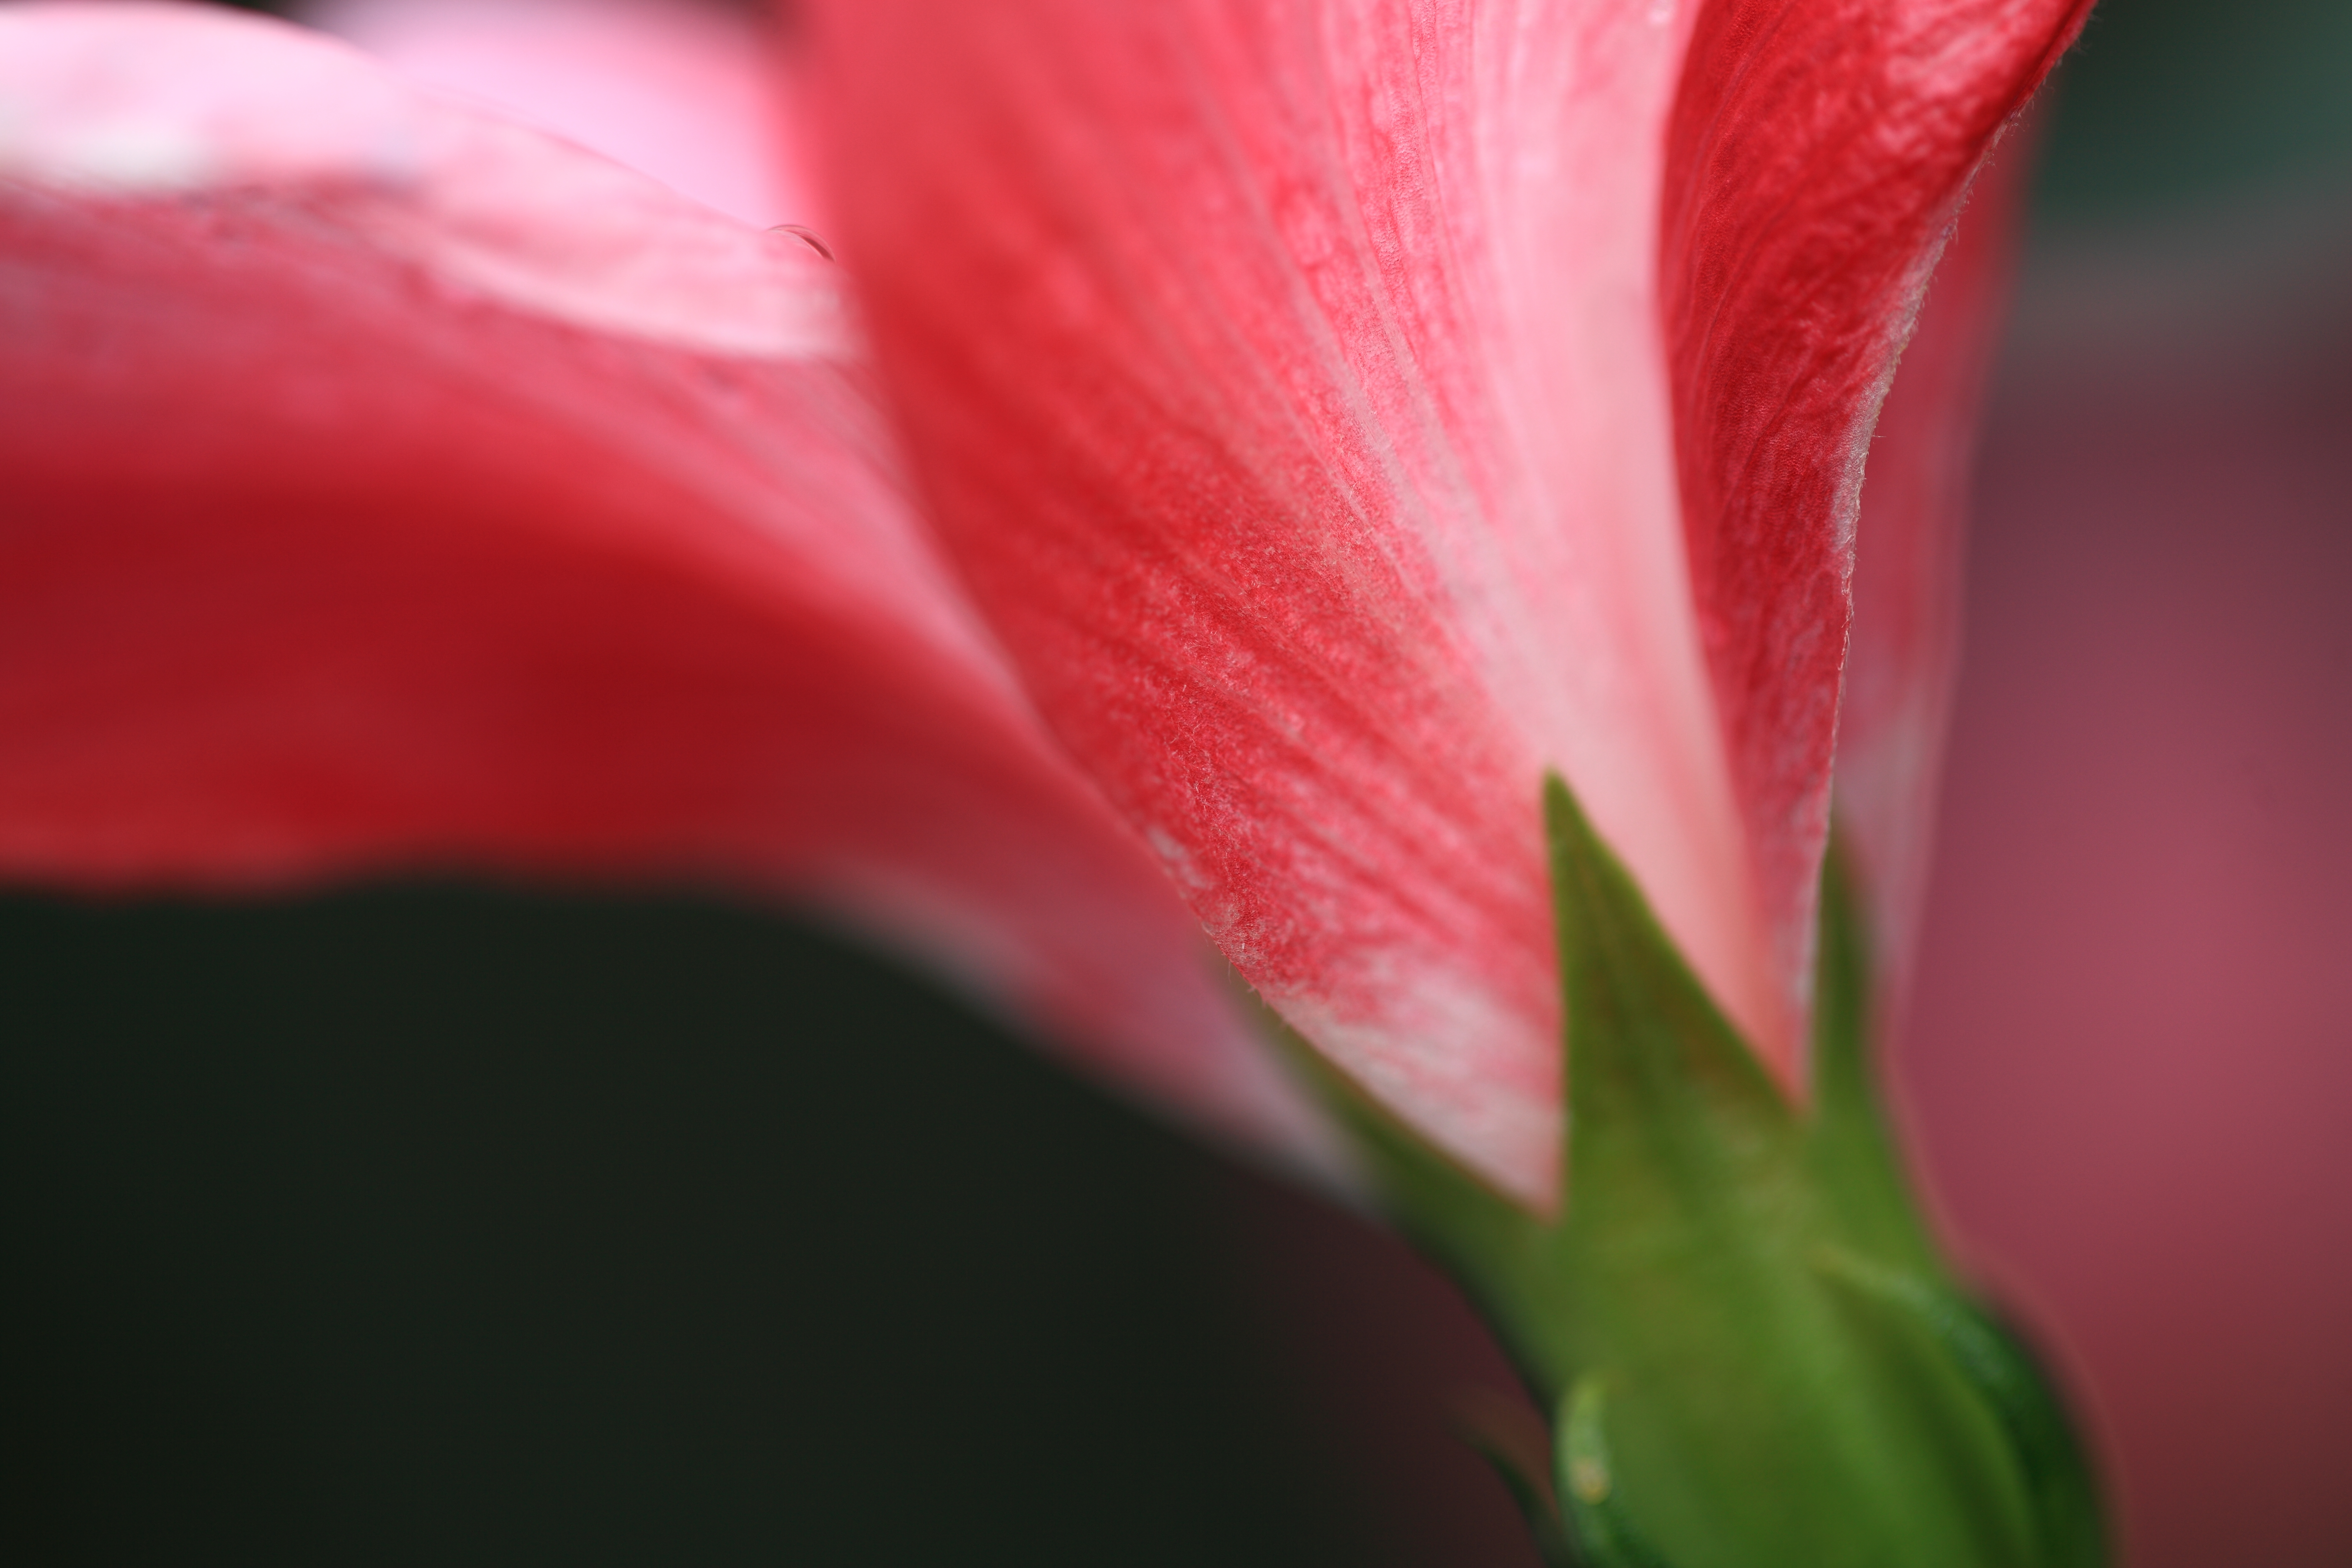
plant, photography, flower, petal, tulip, high, red, macro, pink, flora, close up, 5d, hires, markii, hi, res, resolution, macro photography, flowering plant, plant stem, land plant